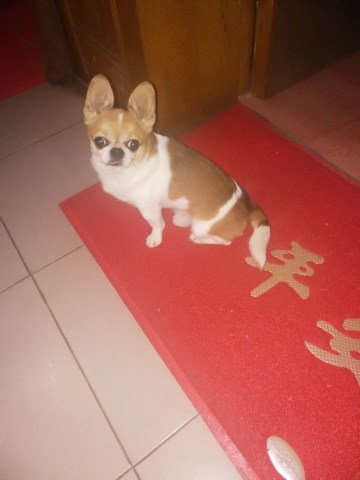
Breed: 420-n000124-Chihuahua